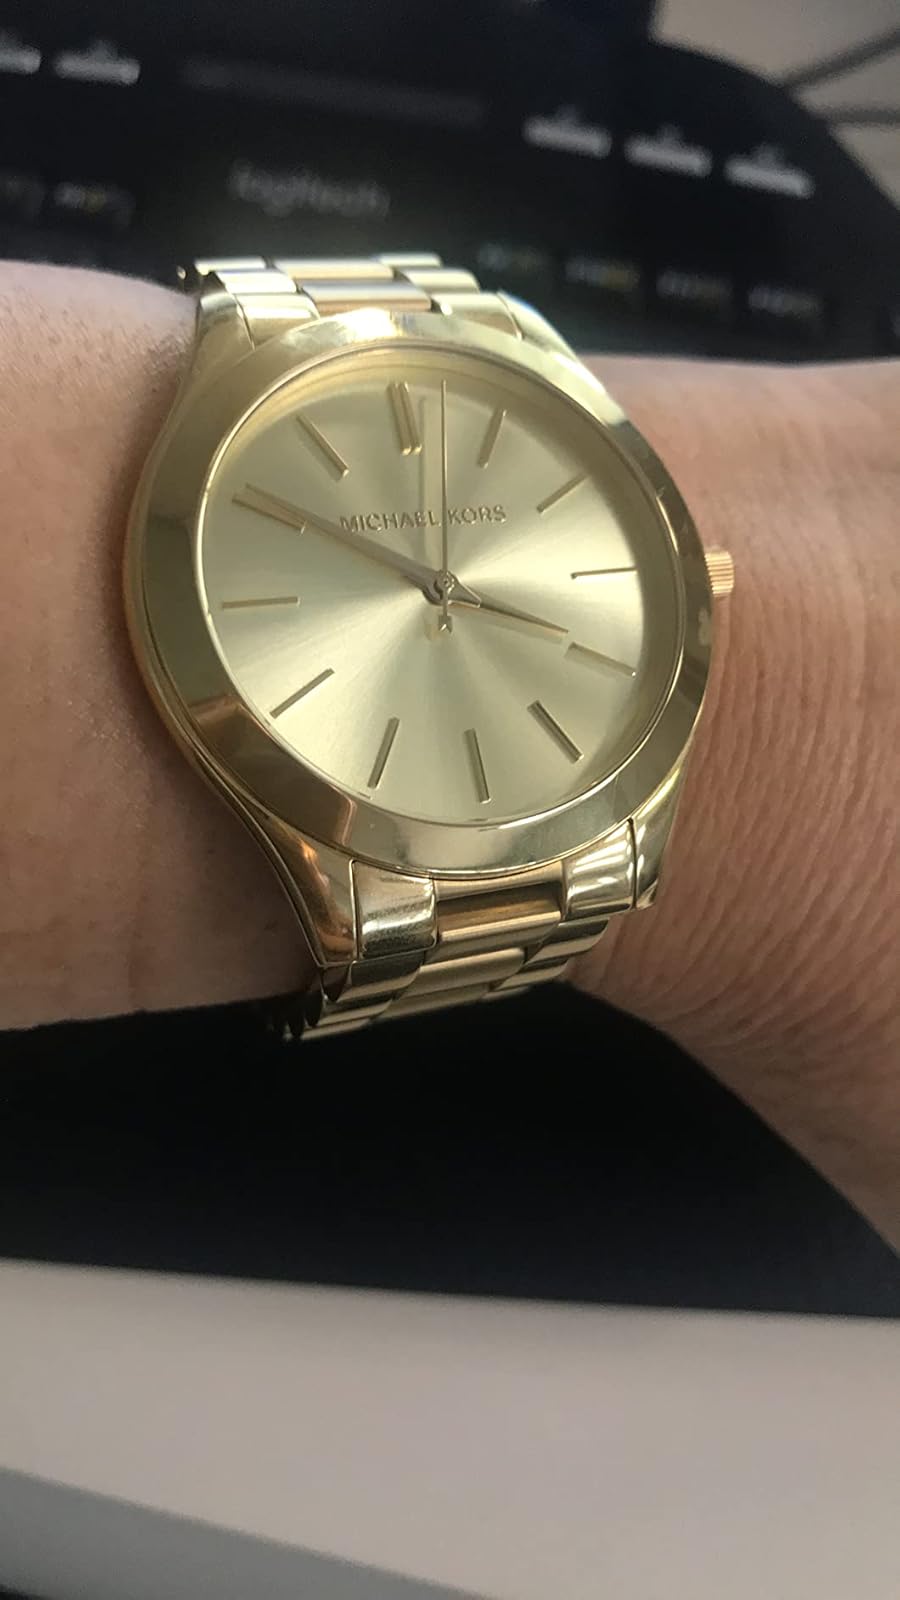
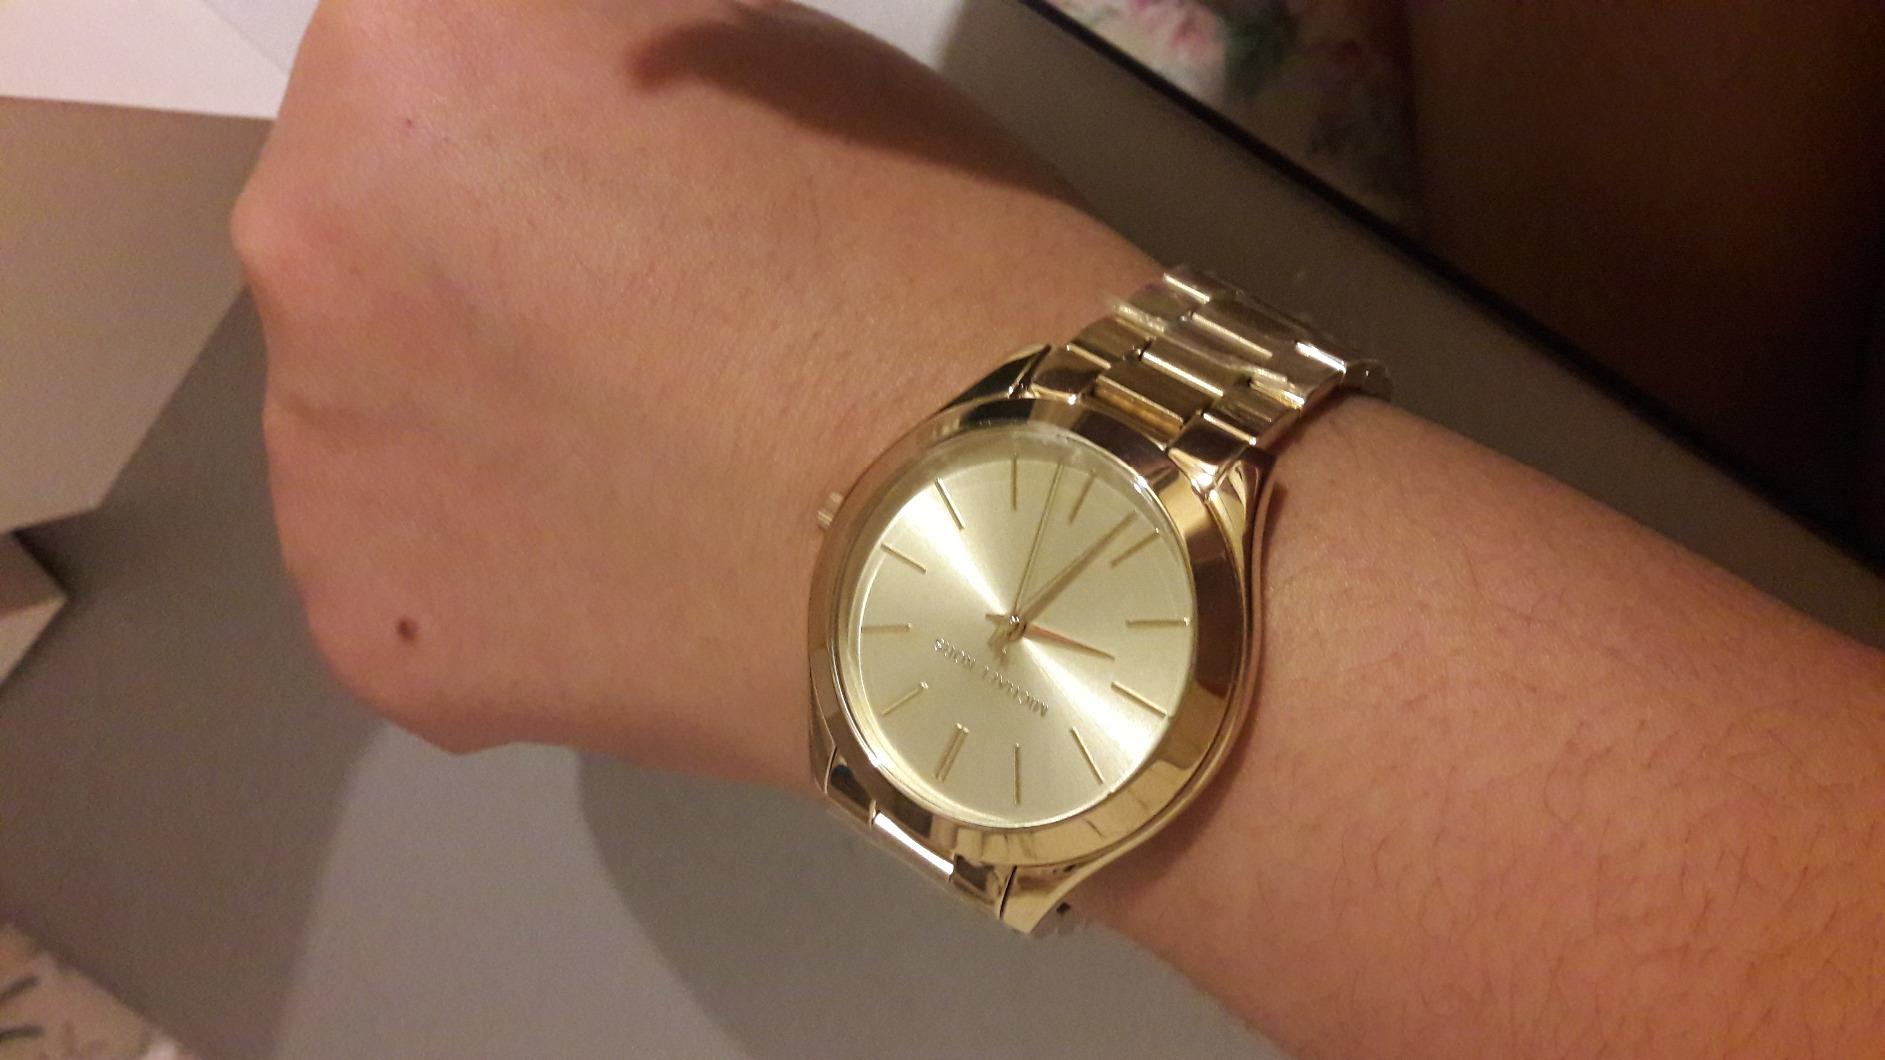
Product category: accessories_watch
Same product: yes